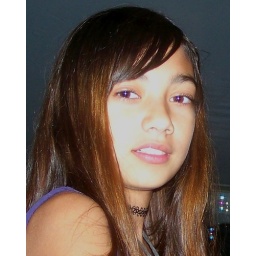
I shot this with a cross screen filter to soften the facial details and noticed the twinkle in the eye.